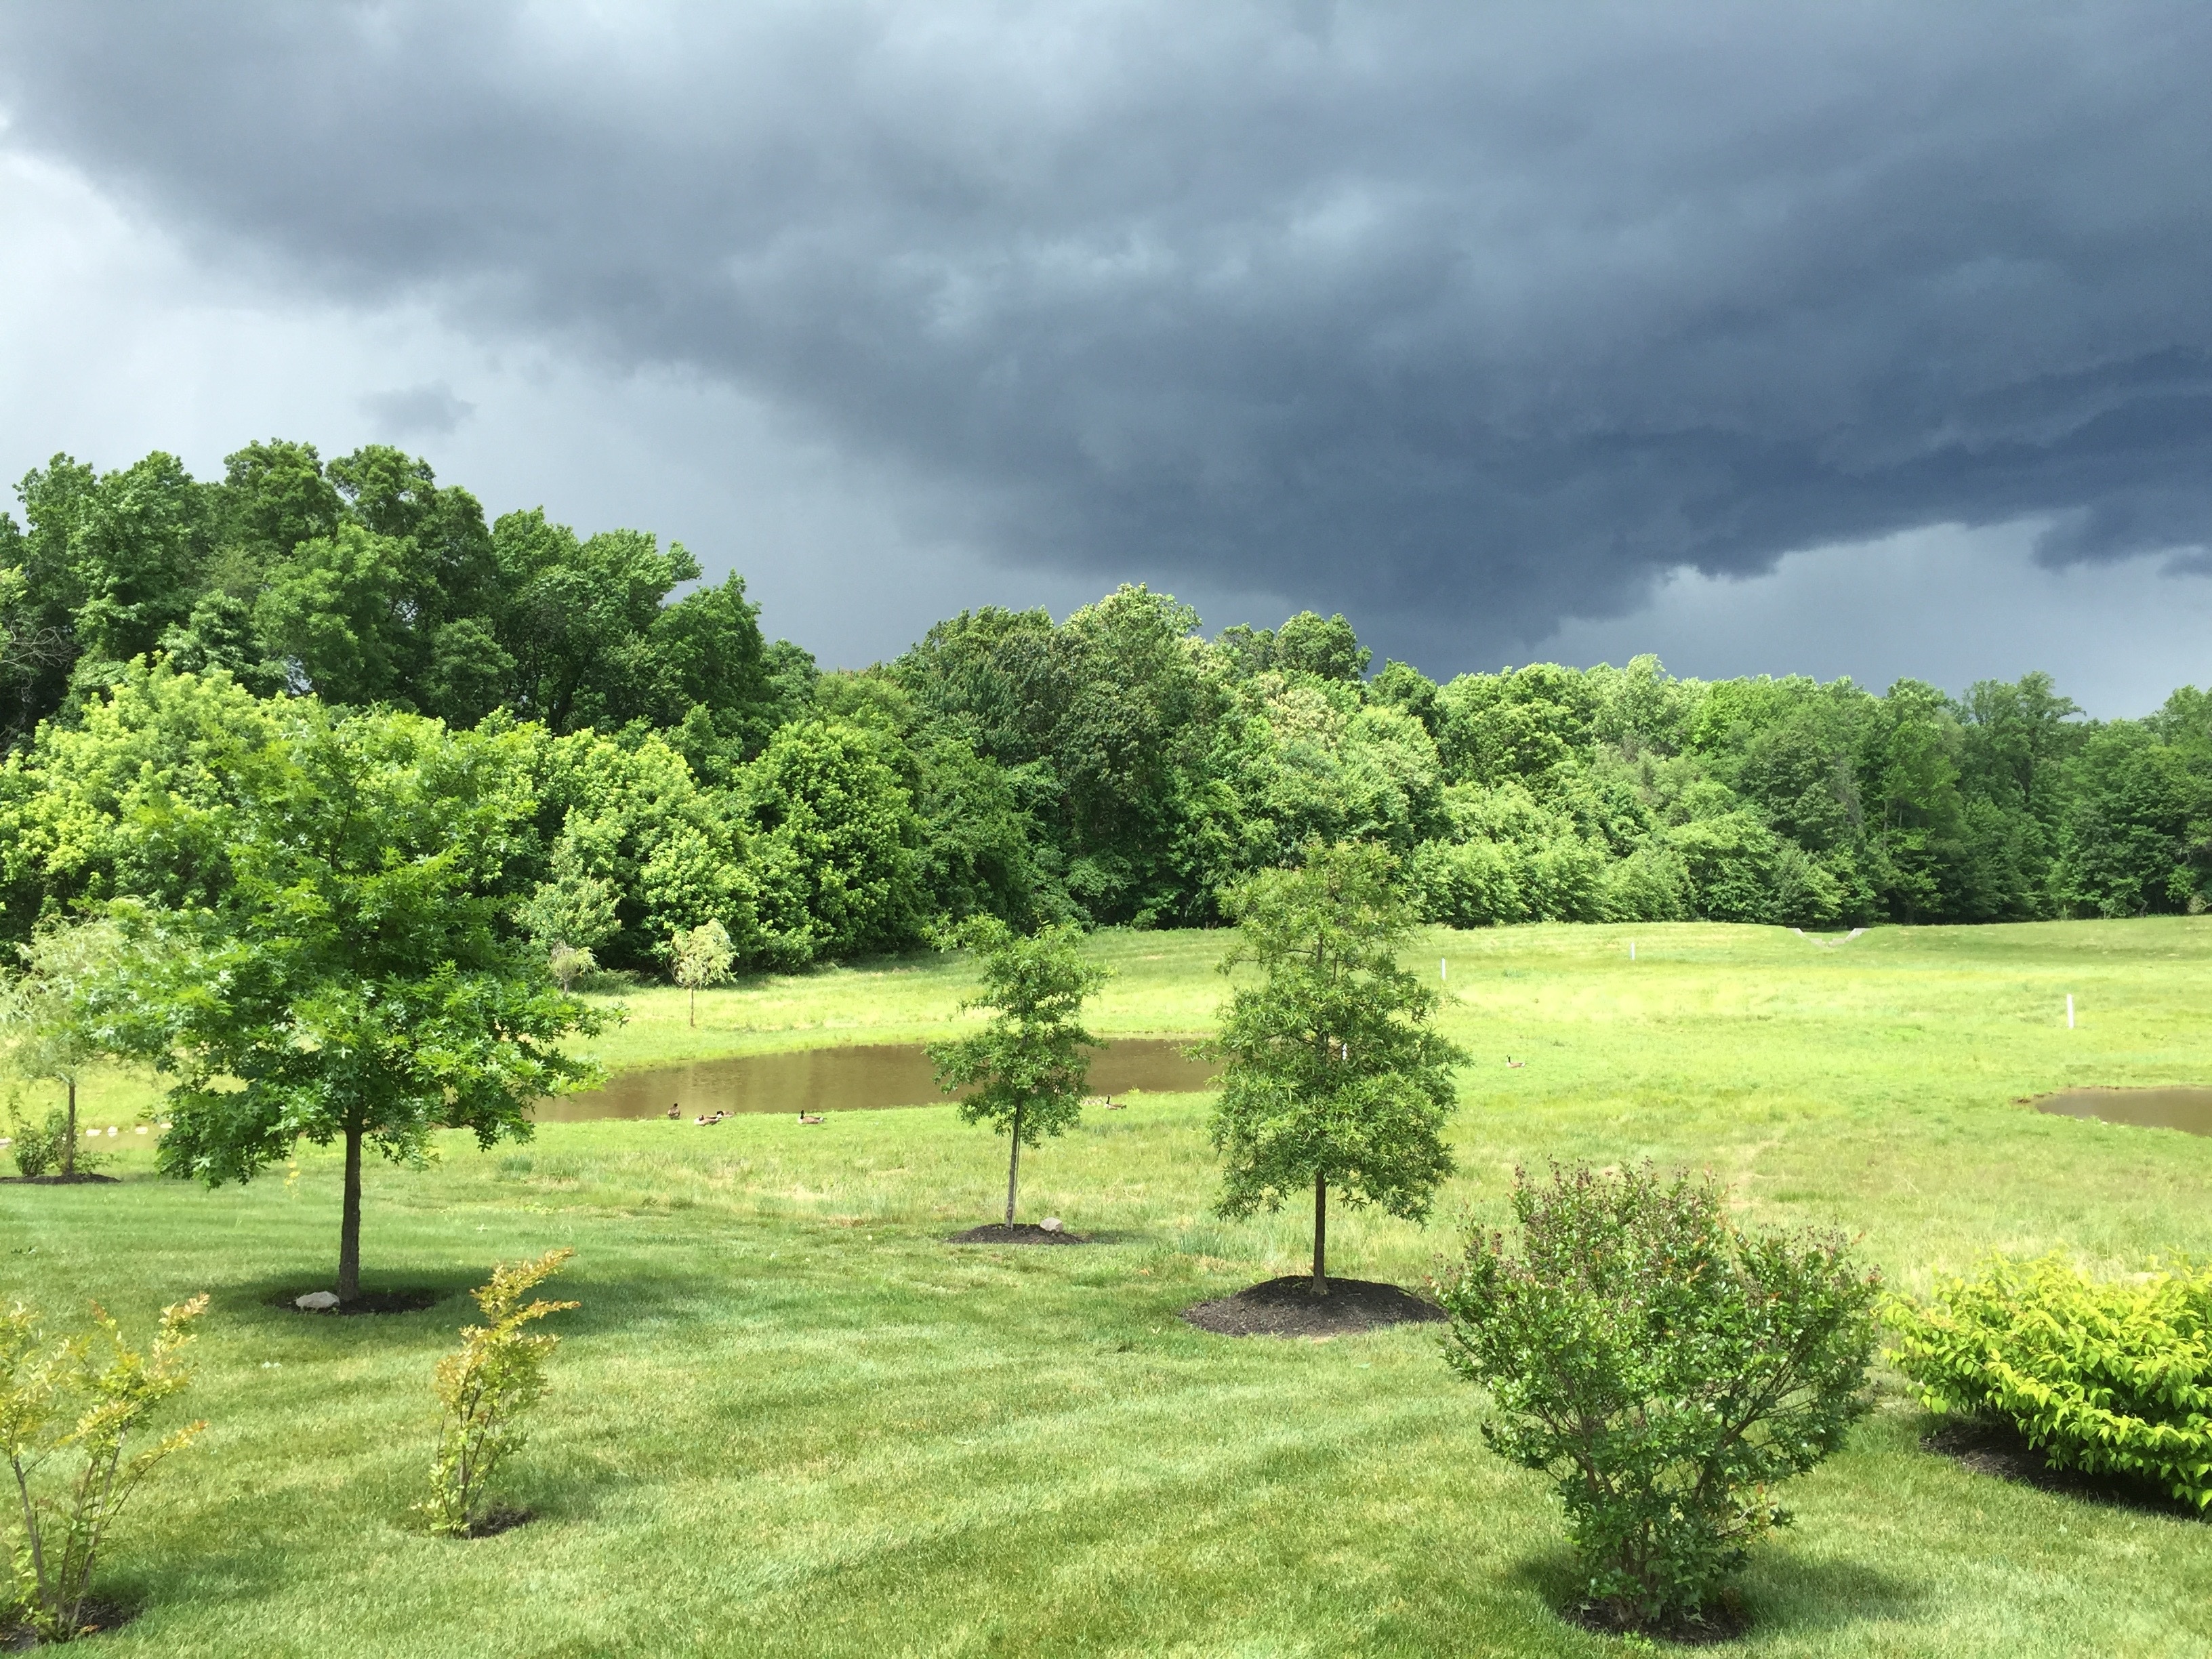
landscape, tree, grass, field, lawn, meadow, hill, green, pasture, garden, plain, golf course, golf club, grassland, plantation, estate, rural area, woody plant, sport venue